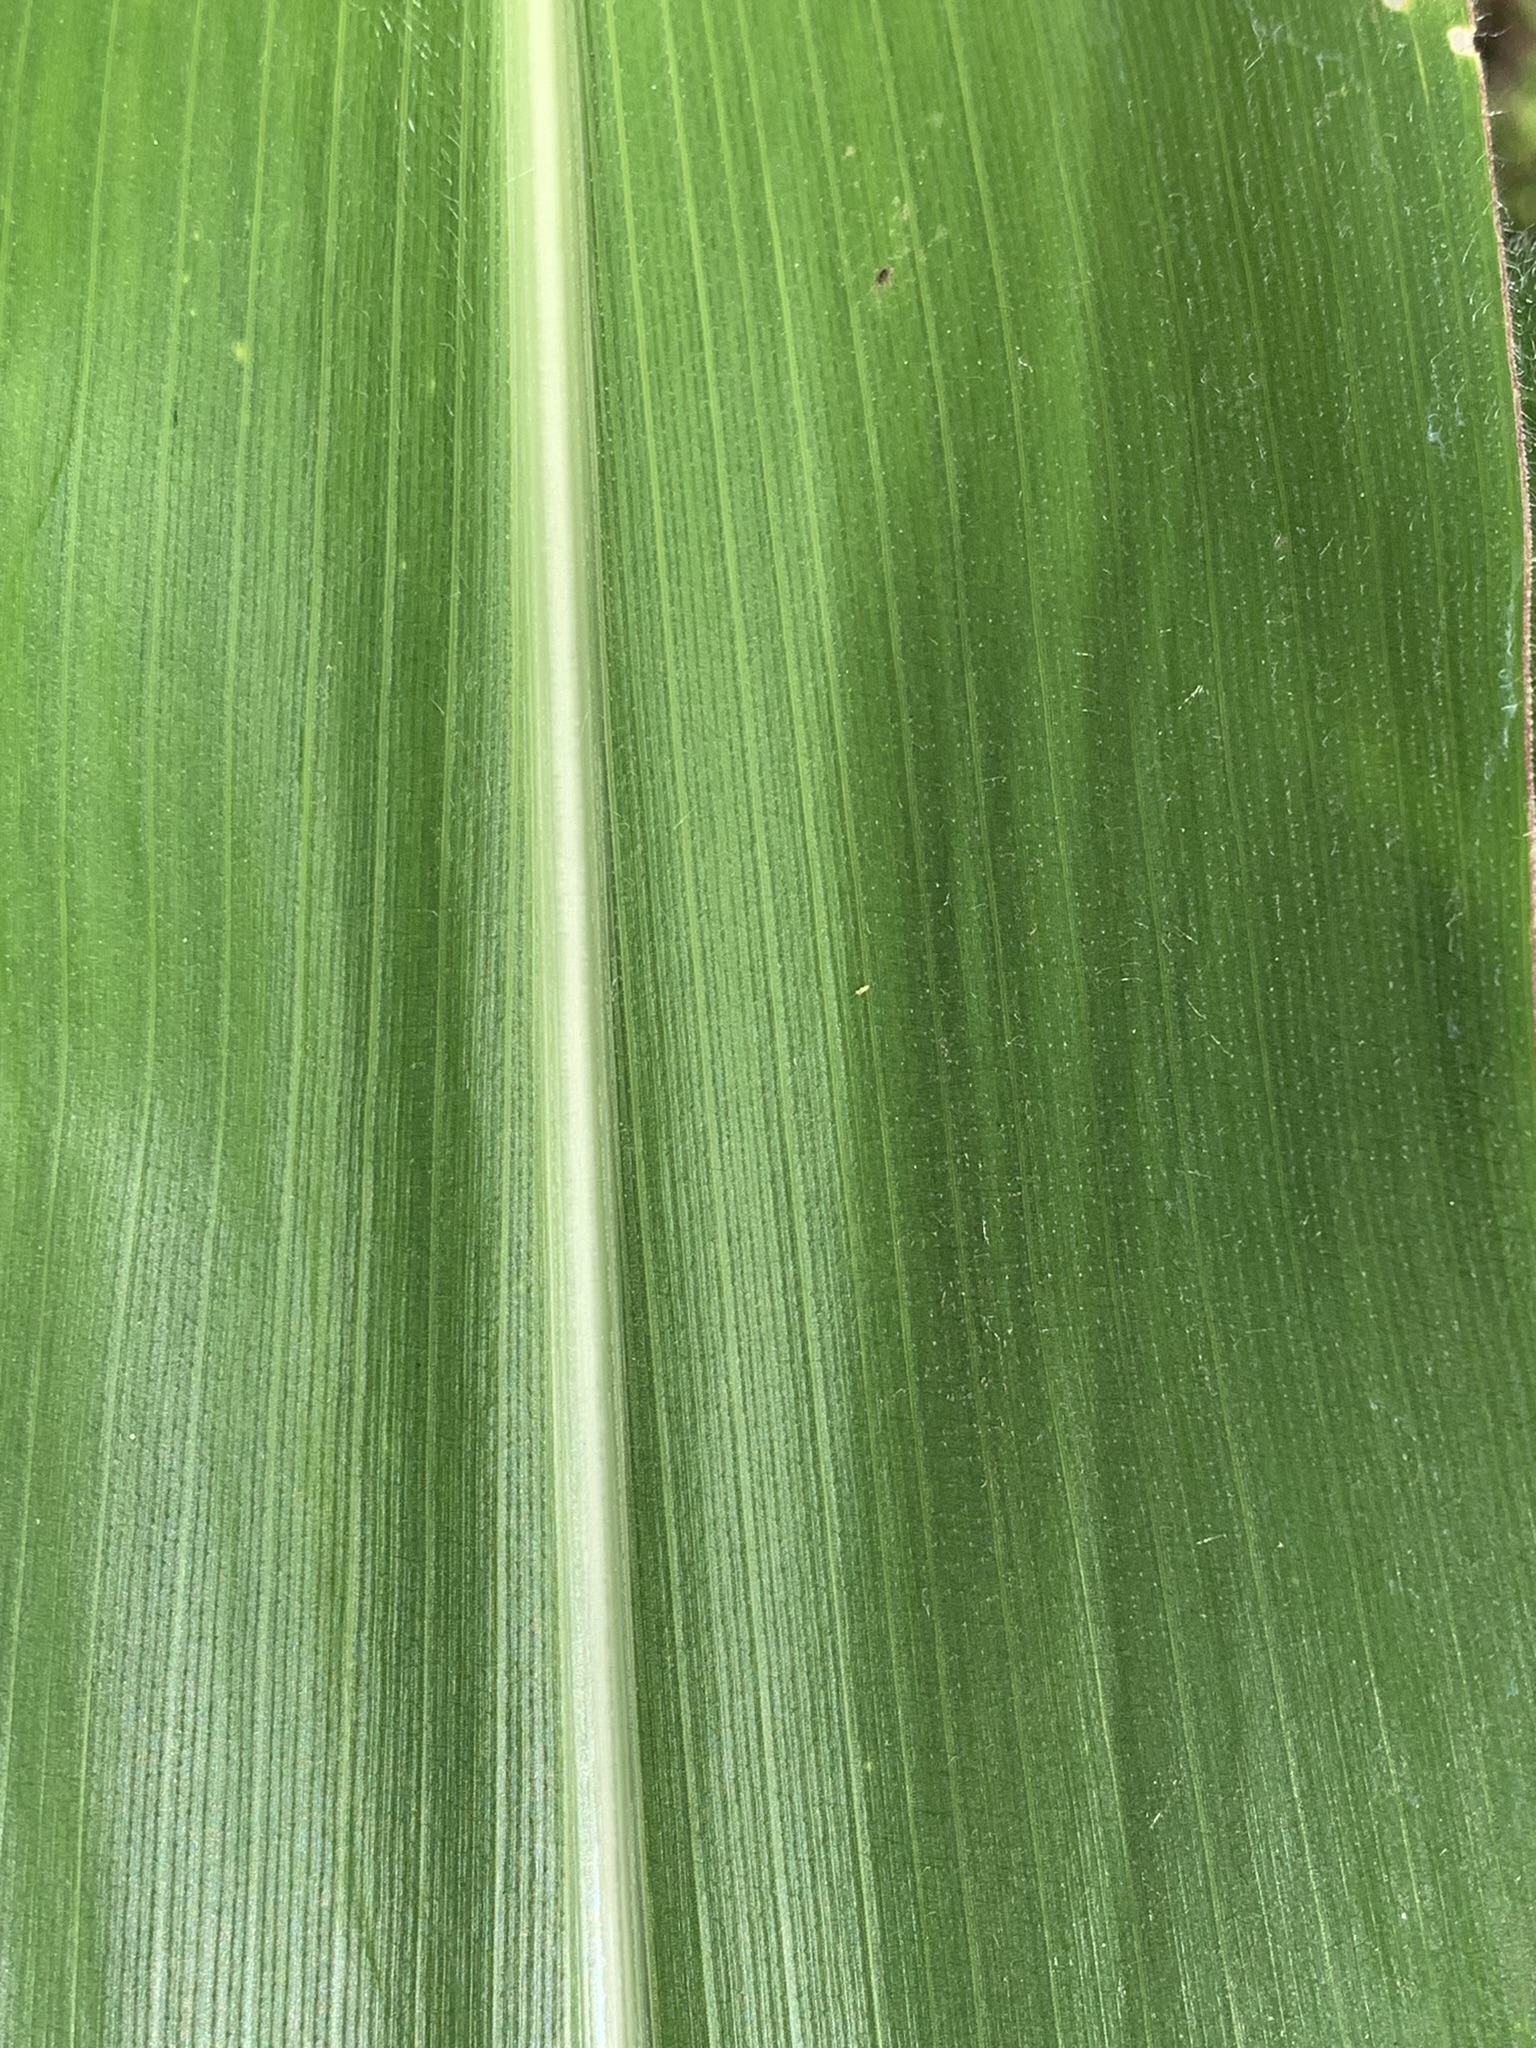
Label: Healthy